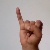
The image shows a hand gesture representing the letter 'I' in Indian Sign Language.